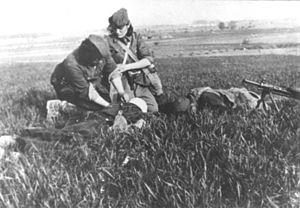
Les femmes soviétiques ont joué un rôle majeur pendant la Seconde Guerre mondiale. La plupart ont travaillé dans l'industrie, les transports, l'agriculture et d'autres rôles civils afin d'augmenter la production militaire, mais un nombre important de femmes ont servi dans l'armée soviétique. Cependant, la plupart étaient dans des unités médicales.